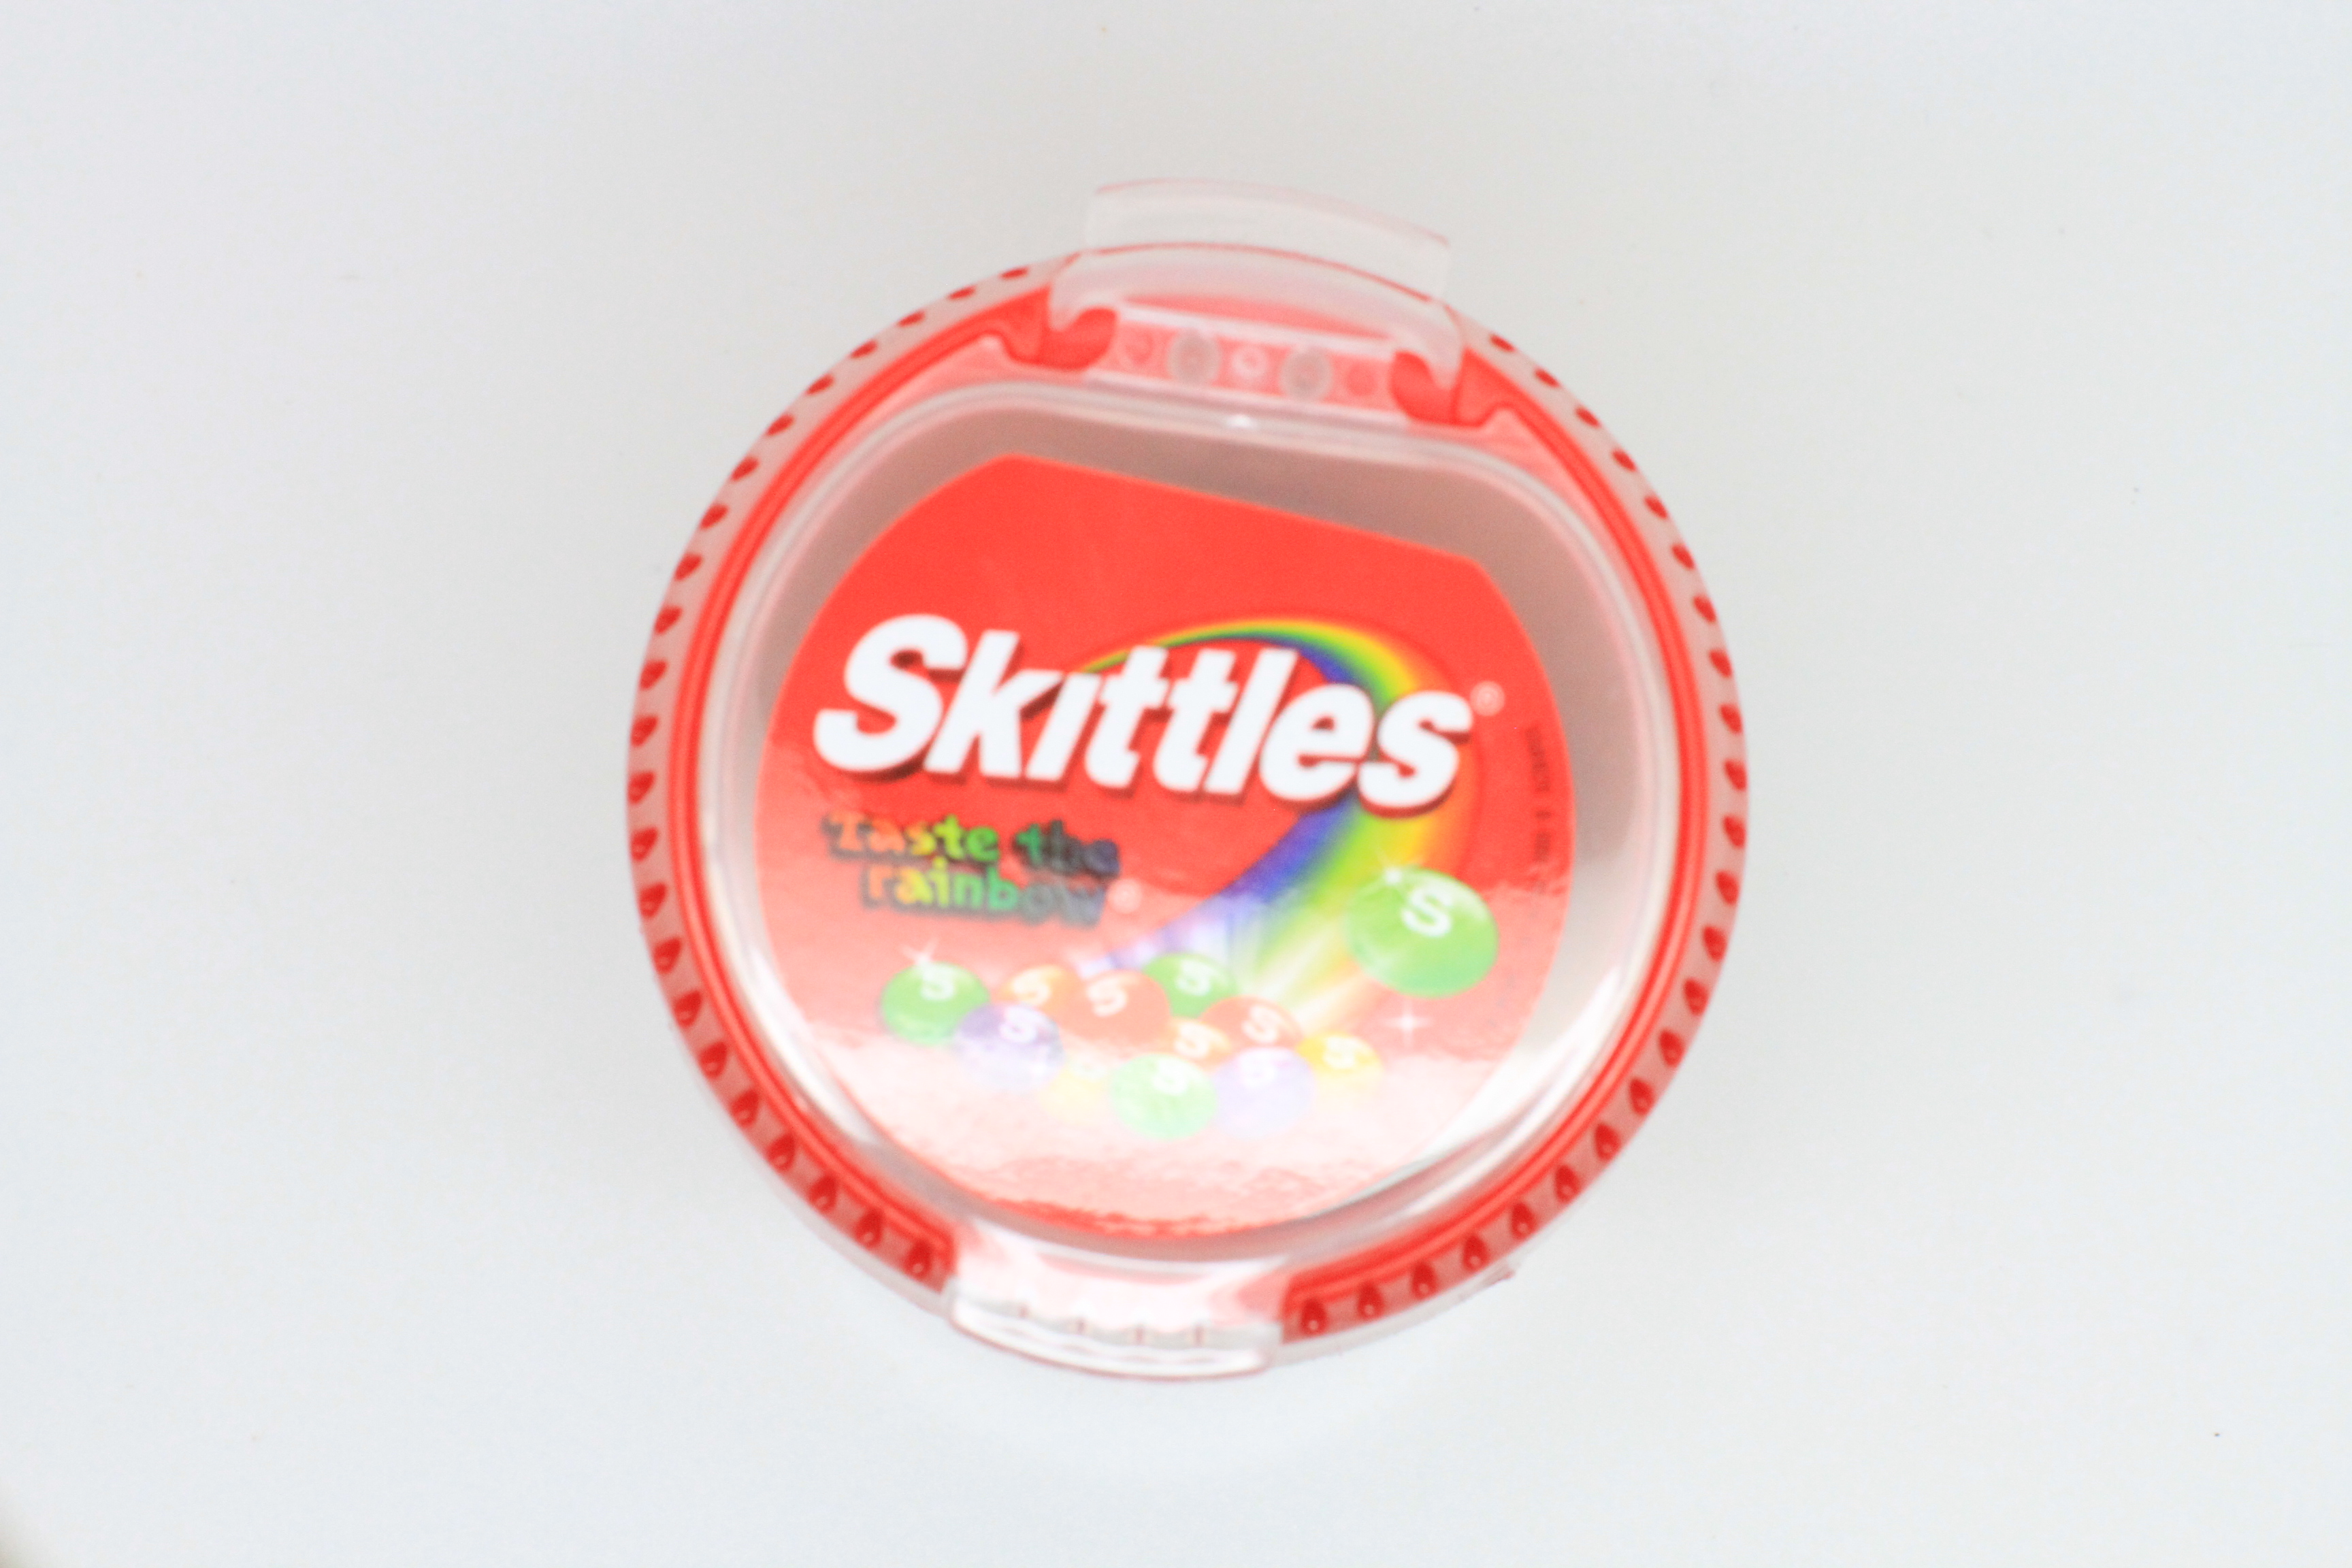
artwork, food, snack